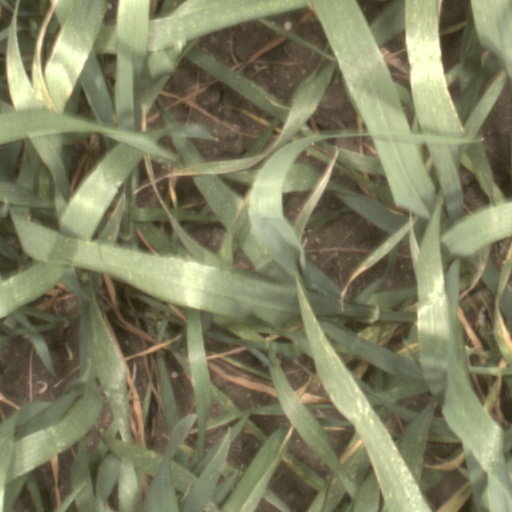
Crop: wheat